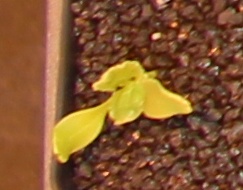
Label: Sugar beet